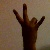
The image shows a hand gesture representing the number 7 in Indian Sign Language.